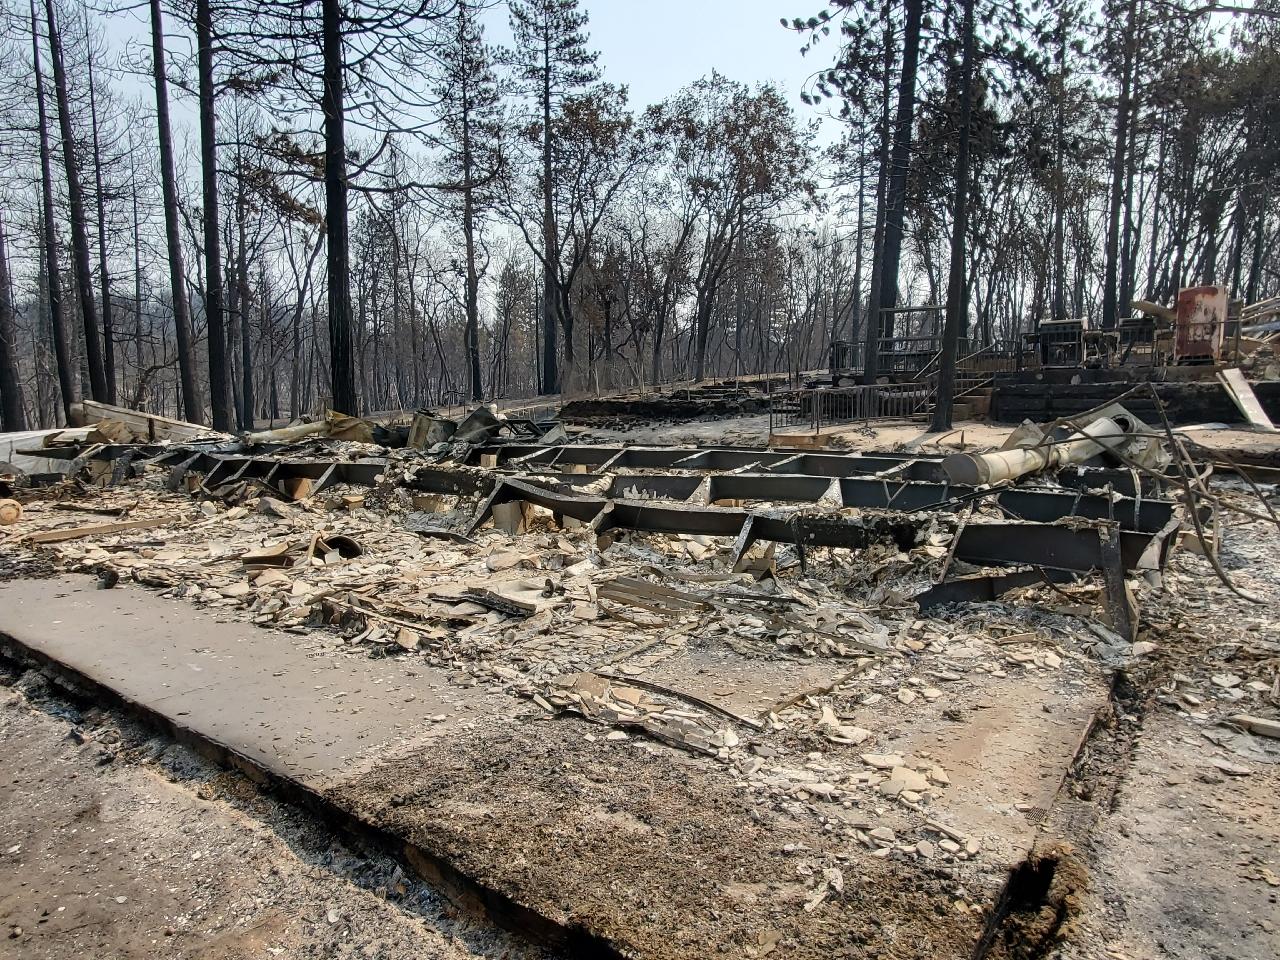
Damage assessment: destroyed